Sabahattin Ali

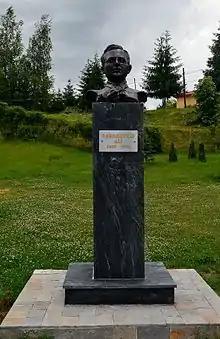
Bust of Sabahattin Ali in his birthplace at Ardino, Kardzhali Province, Bulgaria.

He was born in 1907 in Eğridere township (now Ardino in southern Bulgaria) of the Sanjak of Gümülcine (now Komotini in northern Greece), in the Ottoman Empire. His father was an Ottoman officer, Selahattin Ali, and his mother Husniye. His father's family was from the Black Sea region. He lived in Istanbul, Çanakkale and Edremit before he entered the Teacher School in Balıkesir. His elementary and middle school education was interrupted by WWI, contributing to his difficult childhood. Then he was transferred from Balikesir to the School of Education in Istanbul, where he graduated in 1926 with a teacher's certificate. His various poems and short stories were published in the school’s student paper. After serving as a teacher in Yozgat for one year, he earned a fellowship from the Ministry of National Education and studied in Potsdam, Germany from 1928 to 1930. When he returned to Turkey, he taught German language in high schools in Aydın and Konya.